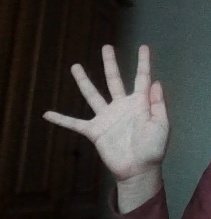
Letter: sheen